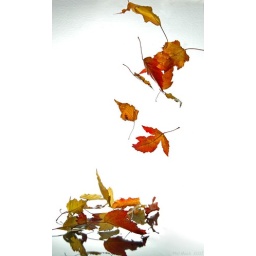
SB 600 1/8 behind table shot into/up wall into umbrulla above subject